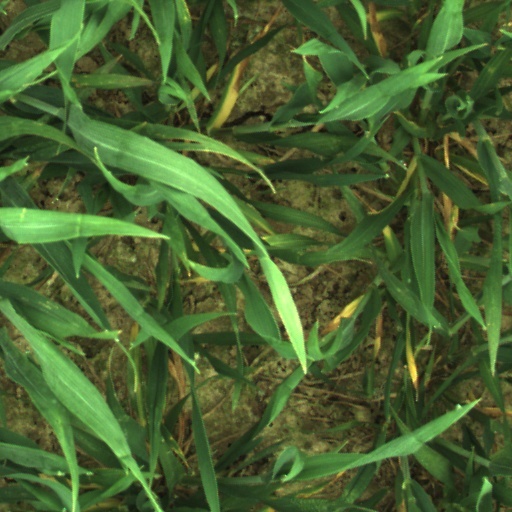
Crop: wheat